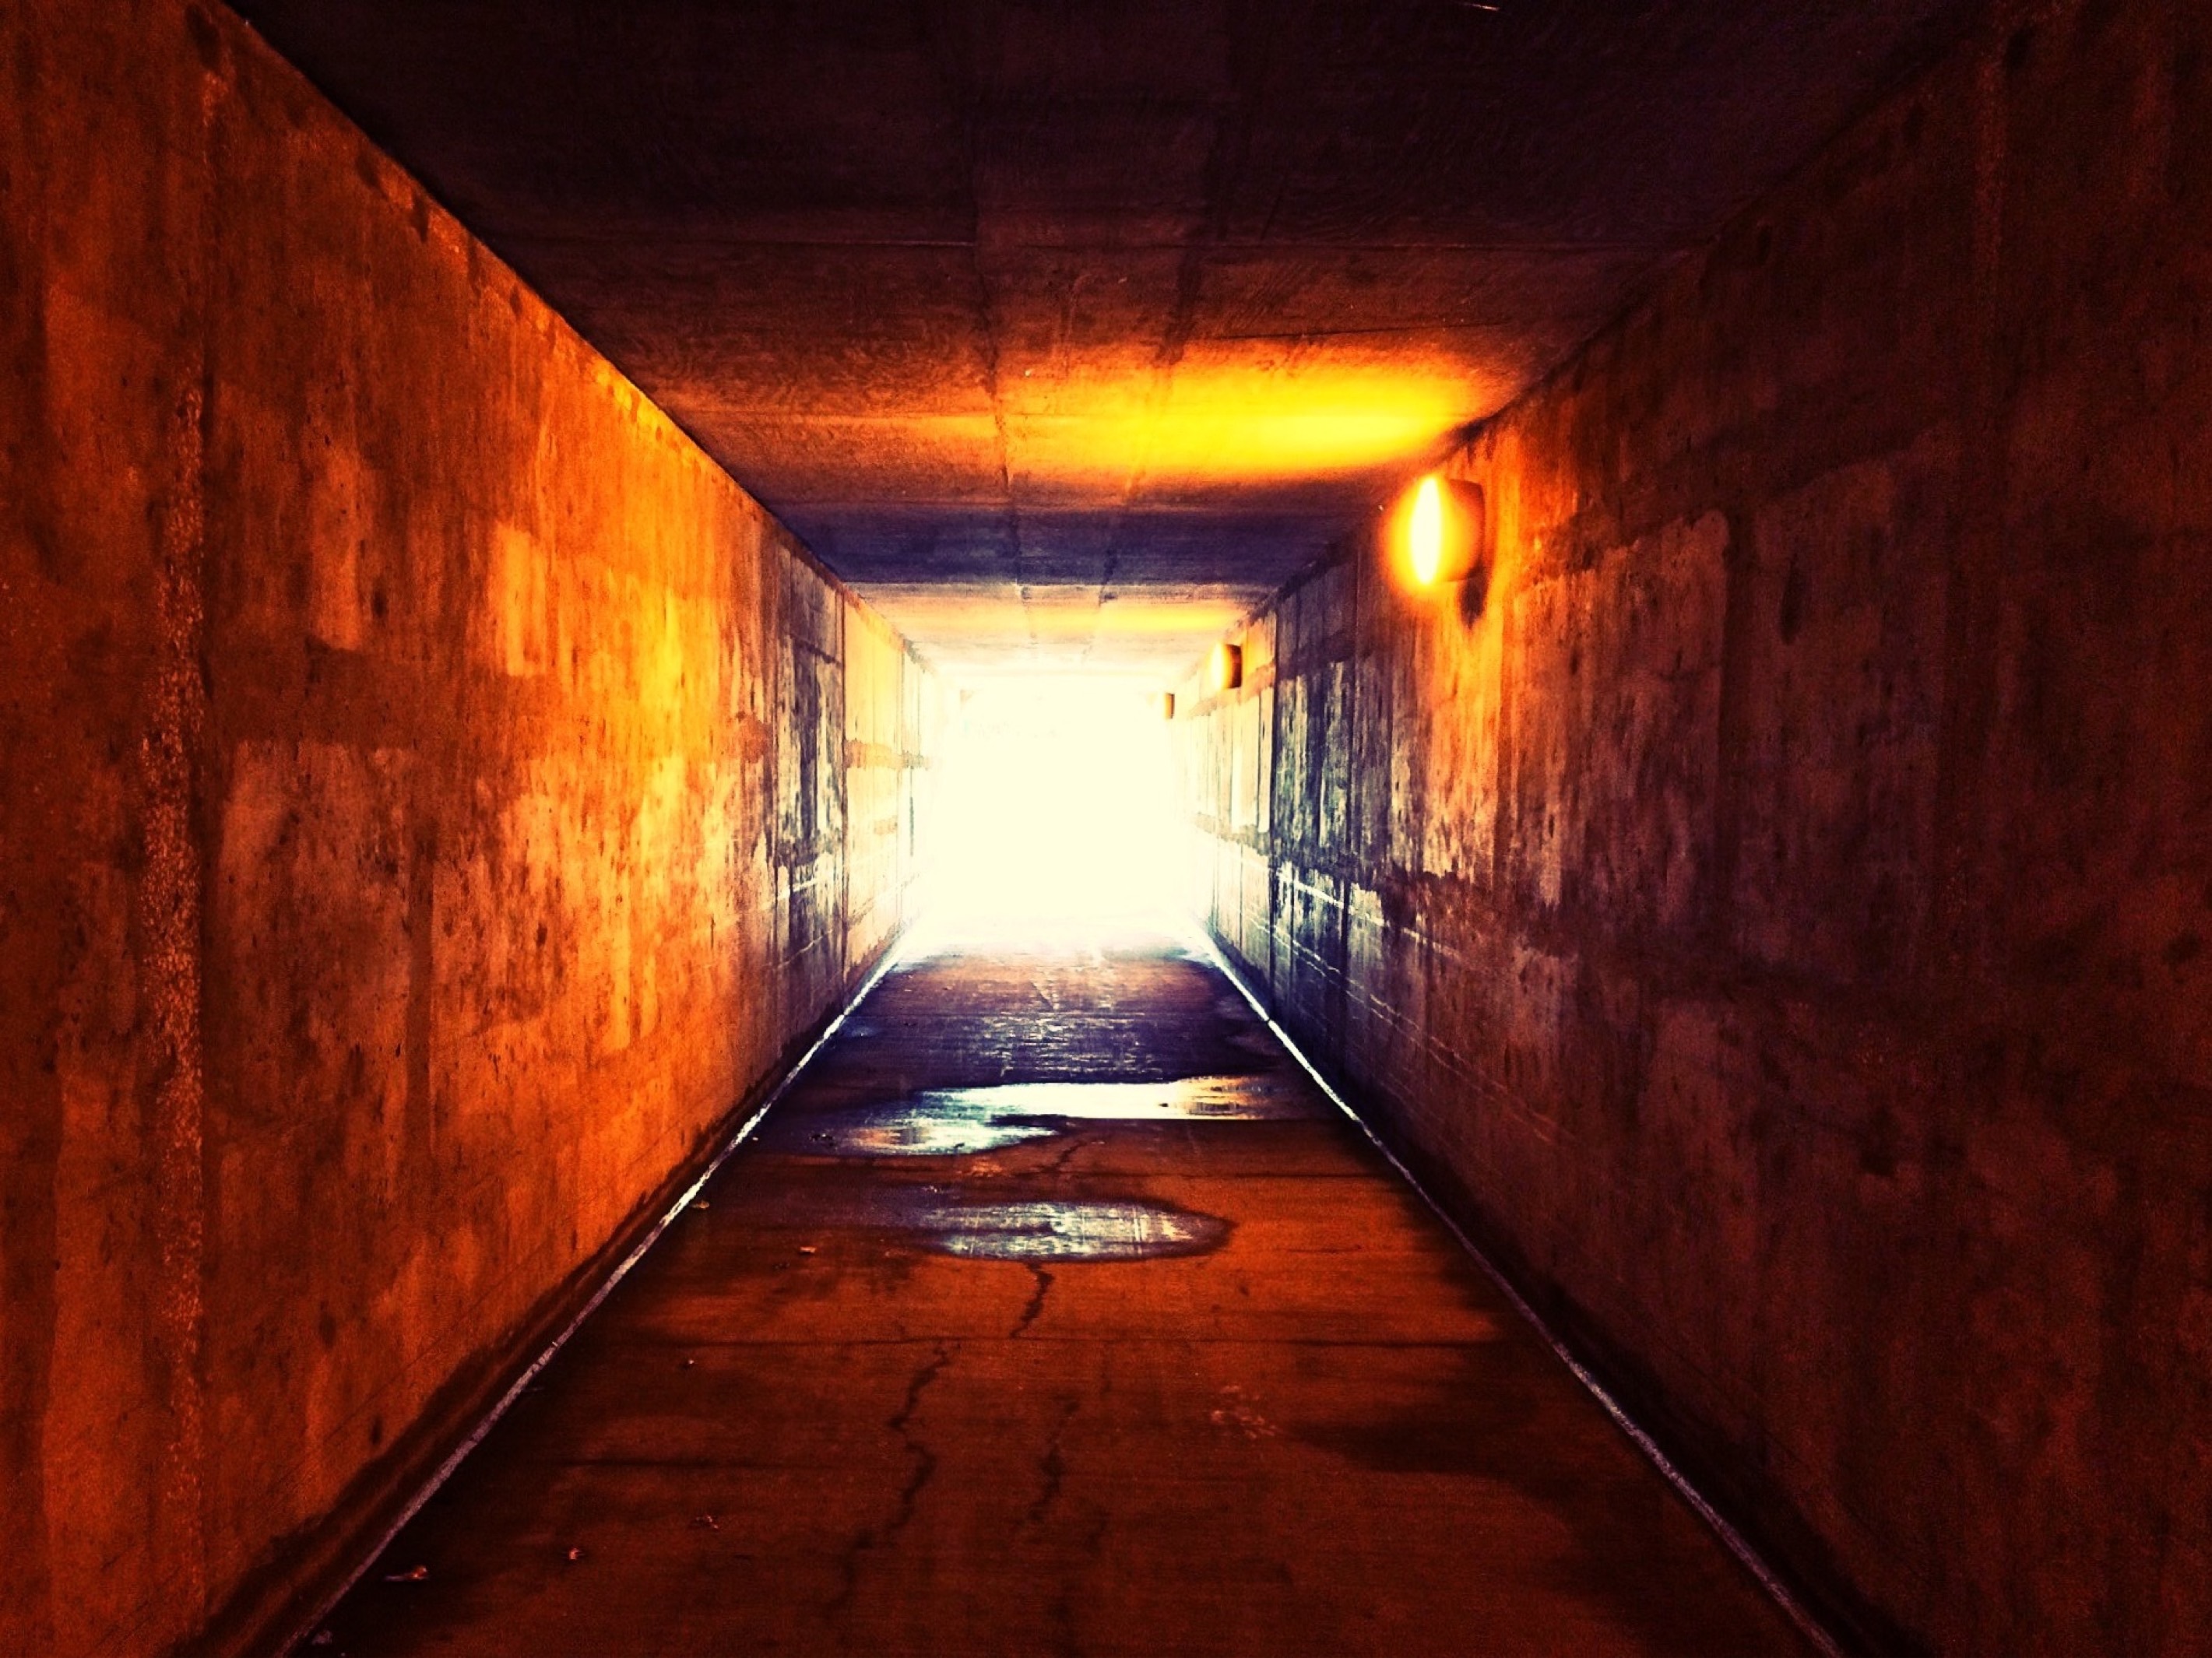
light, wood, road, night, sunlight, alley, urban, wall, tunnel, subway, underground, evening, entrance, color, darkness, infrastructure, symmetry, corridor